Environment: real
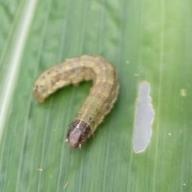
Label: fall_armyworm